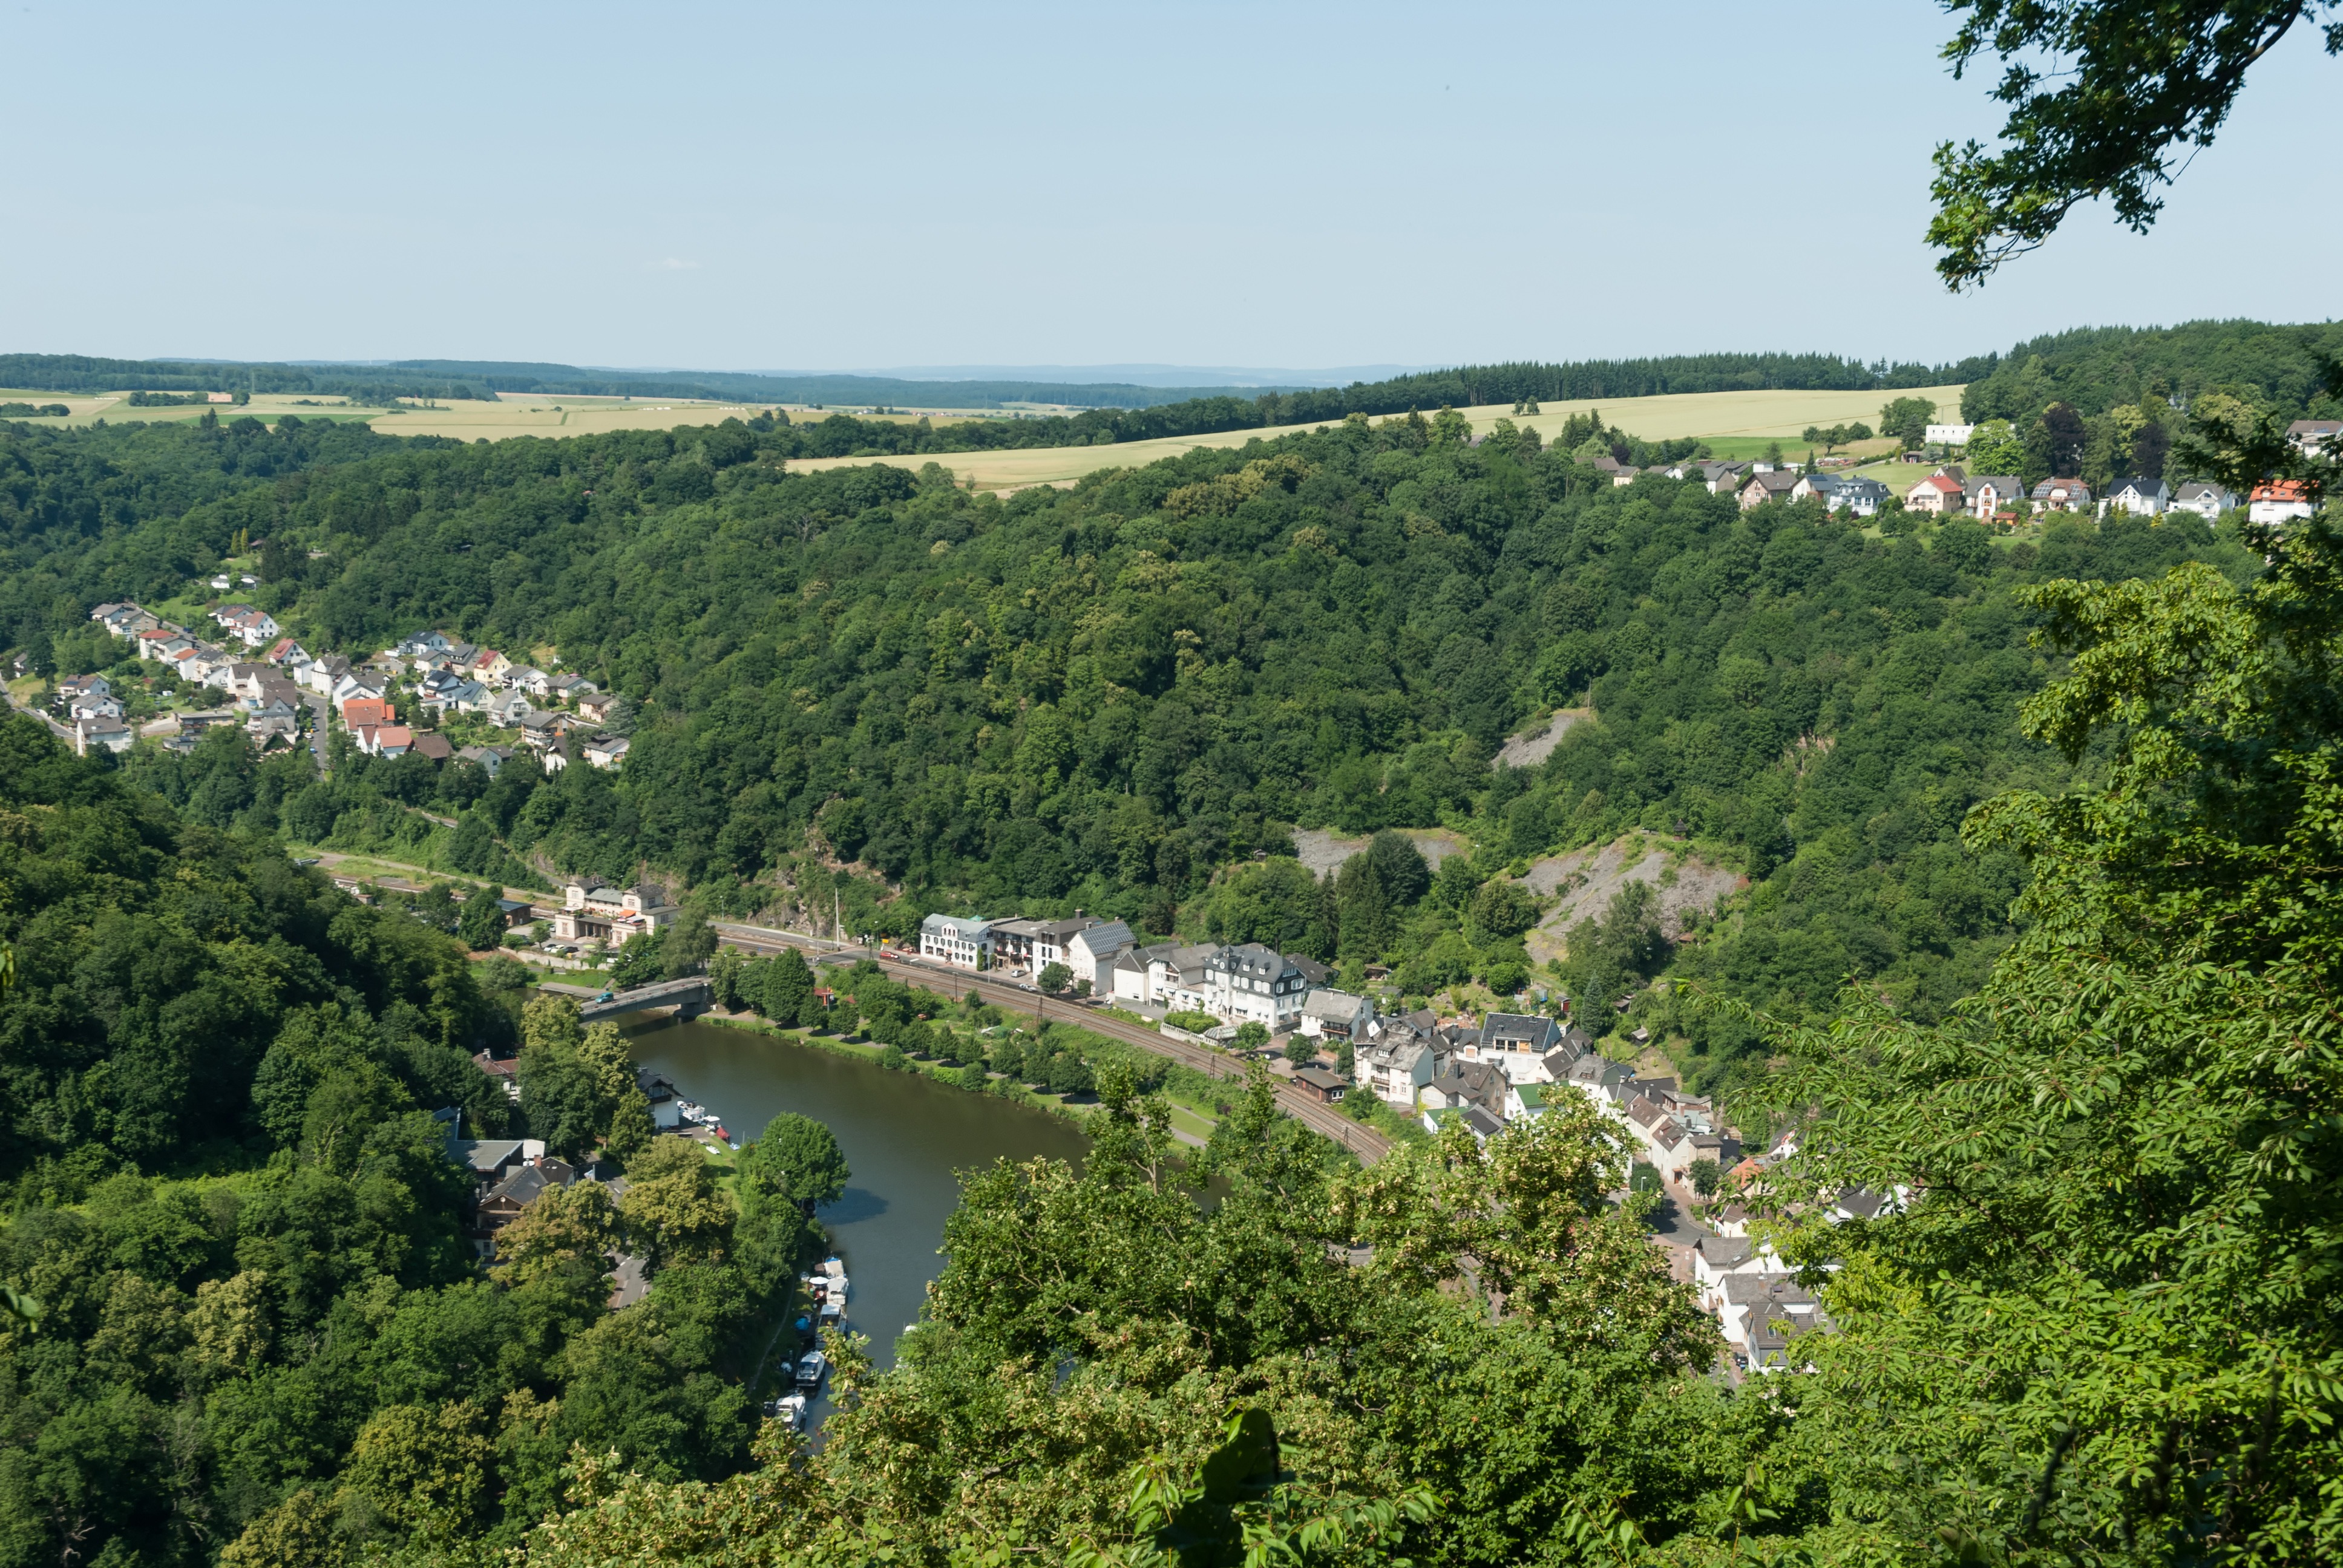
tree, water, forest, mountain, sky, countryside, hill, flower, town, river, valley, country, village, gorge, trees, clouds, buildings, mountains, houses, boats, ravine, germany, estate, ecosystem, bird's eye view, aerial photography, balduinstein